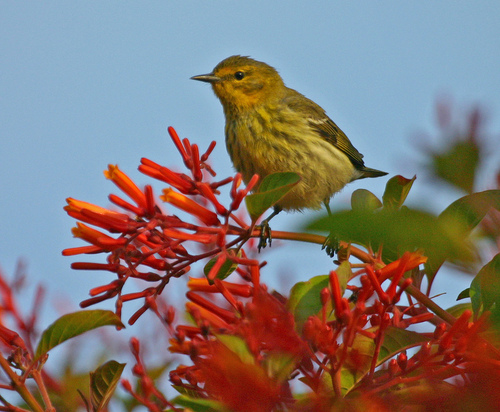
a yellow and orange bird that is round with small eyes and a longer beak.
this is a yellow bird with a brown wing and a small beak.
this little bird has a speckled breast and belly with white wingbars and a little pointy bill.
bird with brown beak, tarsus and feet, black eye, greenish yellow throat, gray belly and abdomen
this bird is yellow with black on its back and has a long, pointy beak.
this particular bird has a yellow belly and breast with brown patches on thema small bird with a black bill, yellow breast and brown crown.
this bird is yellow and brown in color, with a small sharp beak.
this bird is yellow with black and has a long, pointy beak.
this small bird has a green and yellow body, with tiny black eyes and a pointed beak.
Species: Cape May Warbler